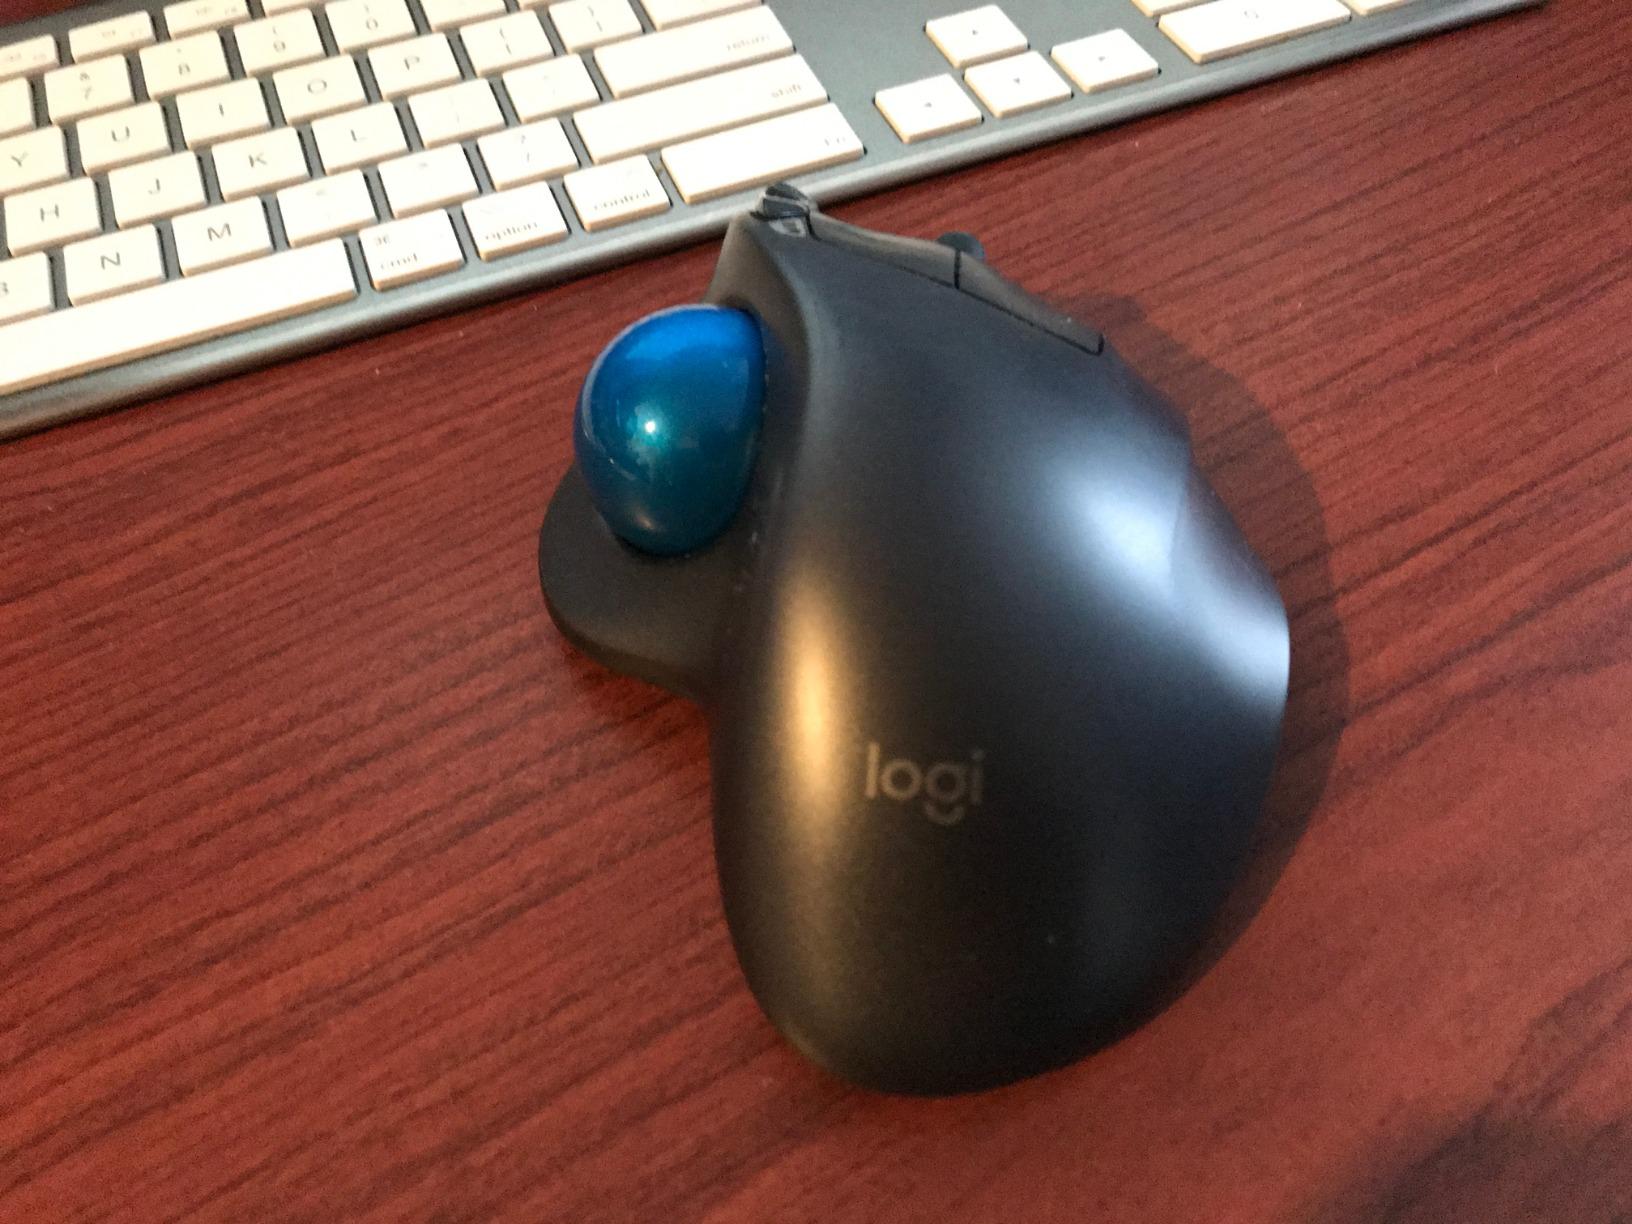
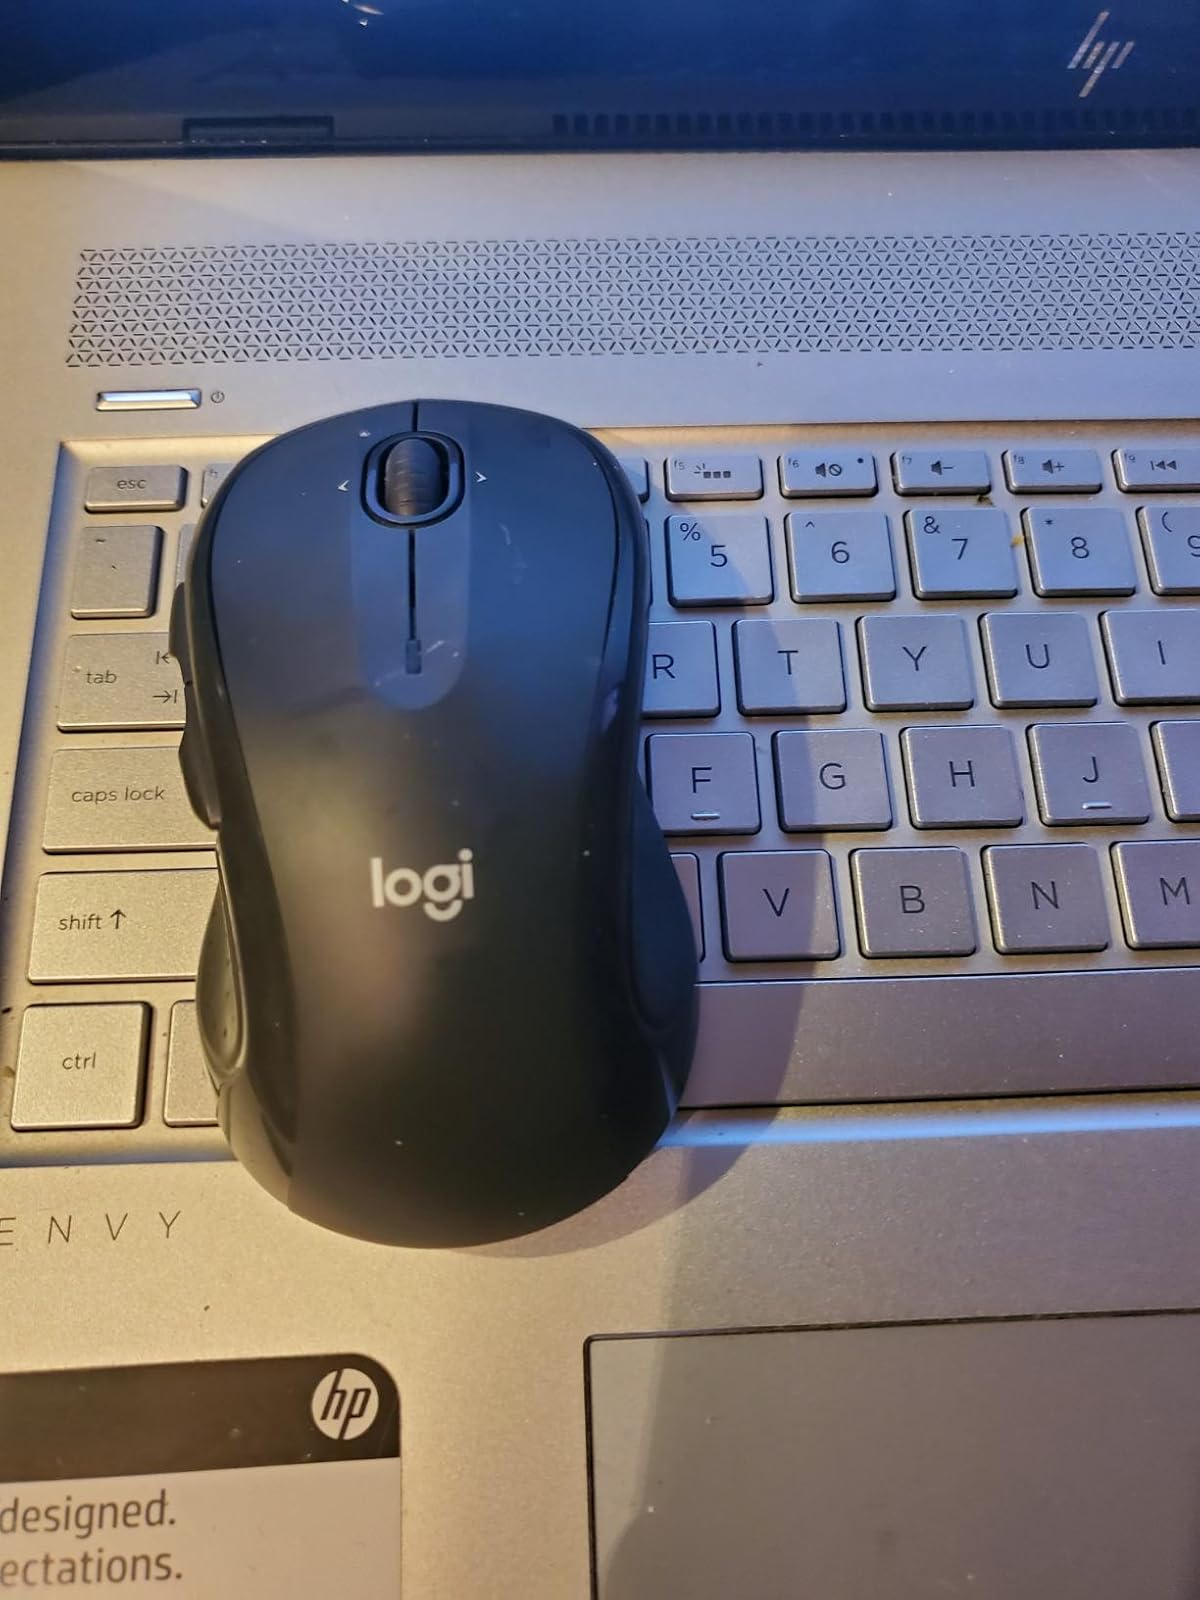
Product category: mouse
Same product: no